Shinro Ohtake

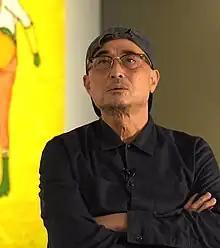
Shinro Ohtake 2022

In 1974, Ohtake entered the oil painting department of Musashino Art University, but took several leaves of absence, traveling to Hokkaido and later London. He returned to school after these periods away and graduated in 1980.